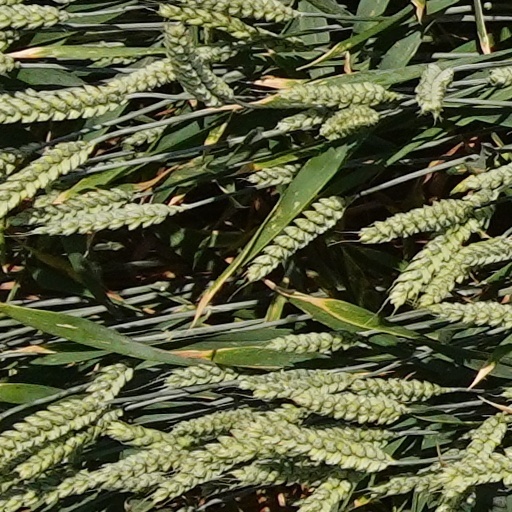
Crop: wheat